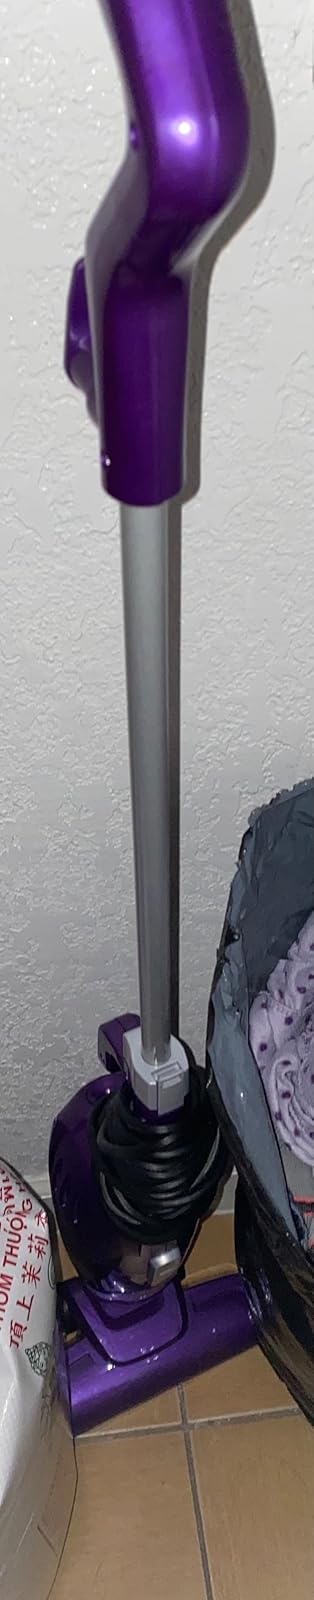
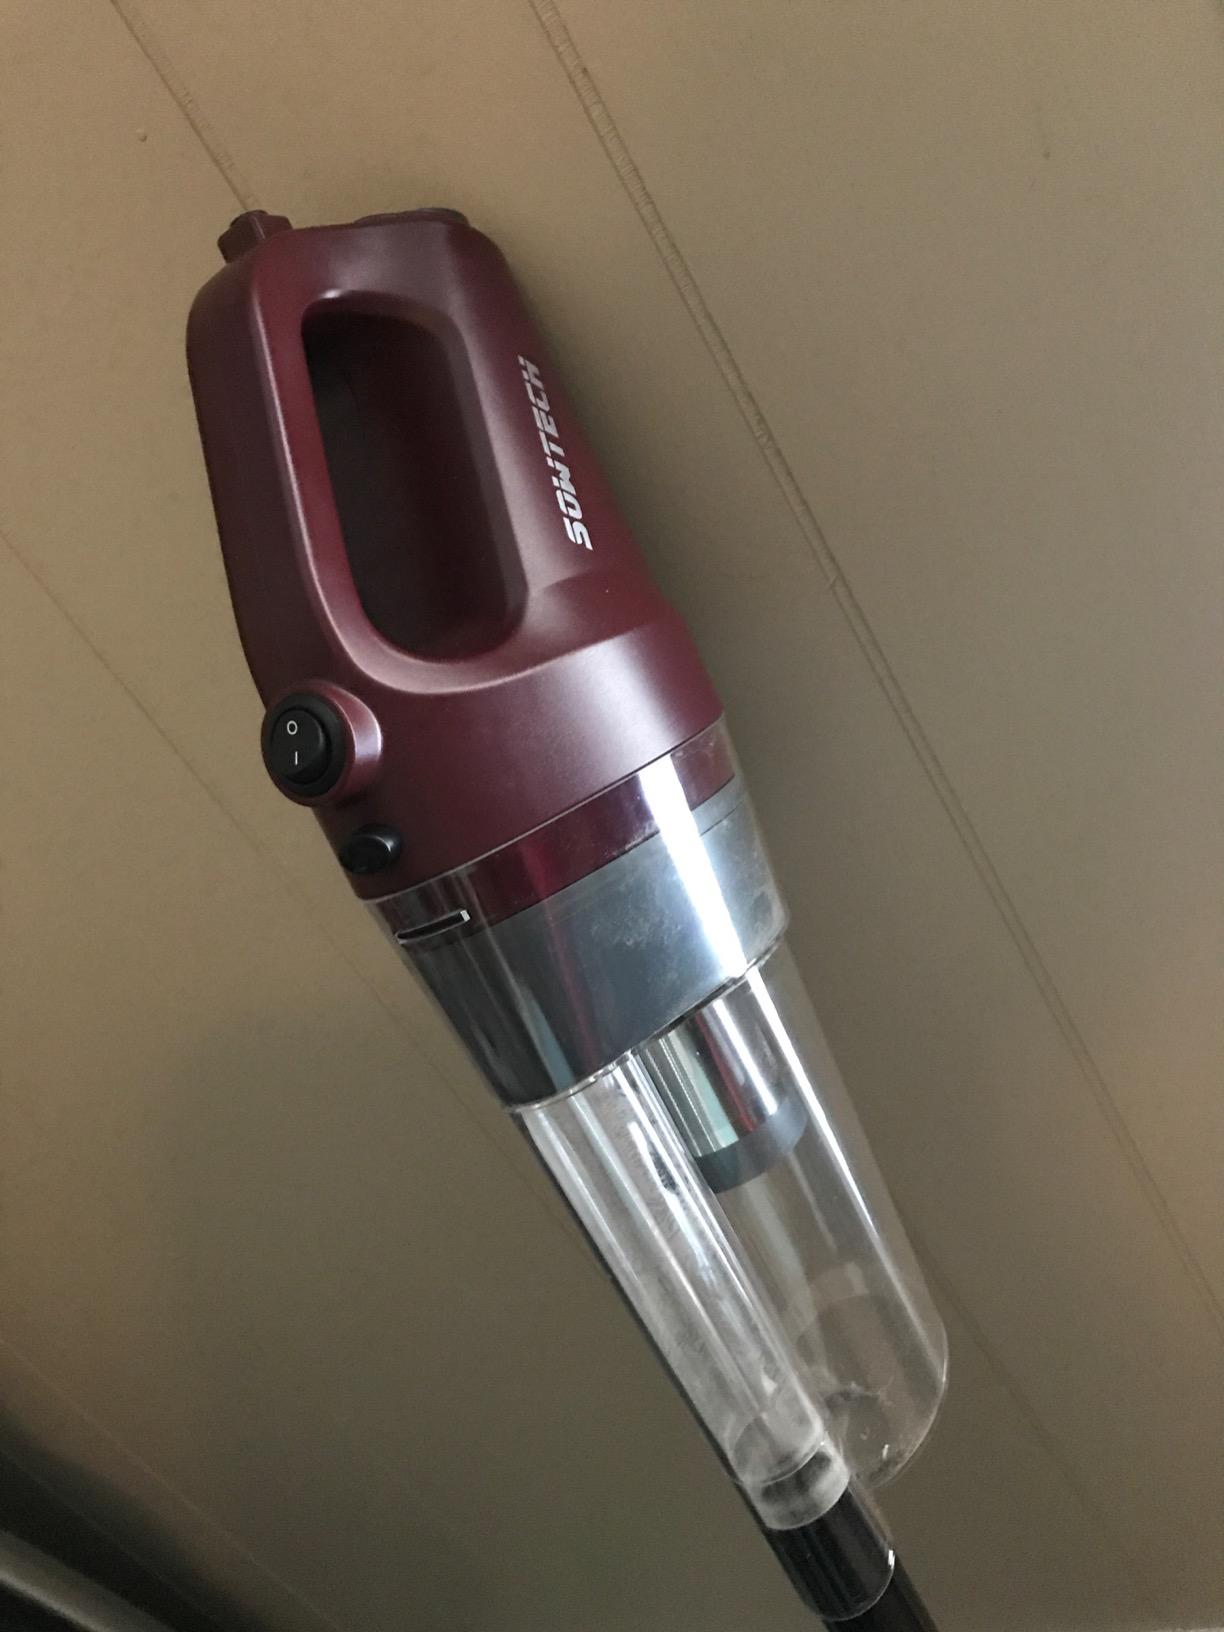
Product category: items_vacuum
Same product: no